Sewall–Ware House

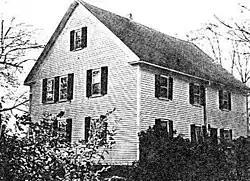
Photo c. 1986

The Sewall–Ware House was a historic house at 100 S. Main Street in Sherborn, Massachusetts. The house stood on land once belonging to Massachusetts judge Samuel Sewall (best known for his participation in the Salem witch trials). The house may have been constructed by Sewall's instructions for a tenant farmer. In the mid-18th century it was the boyhood home of Harvard College divinity professor Henry Ware, and remained in the Ware family well into the 19th century.